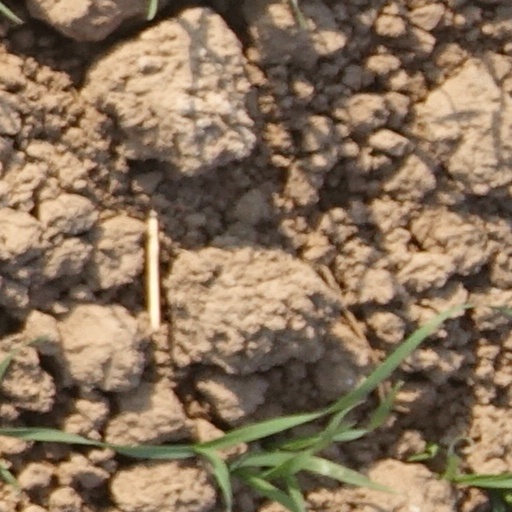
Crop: wheat